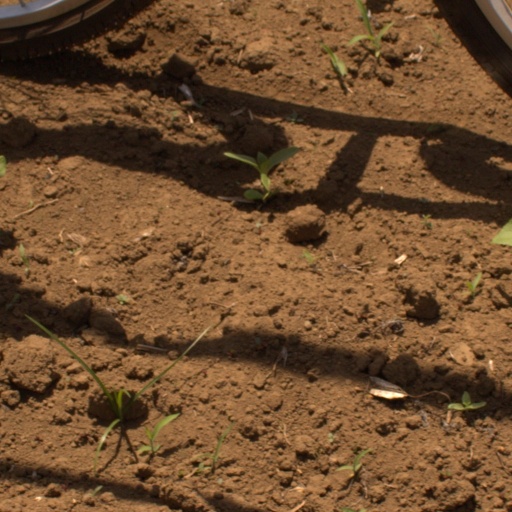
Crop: Jerusalem artichoke